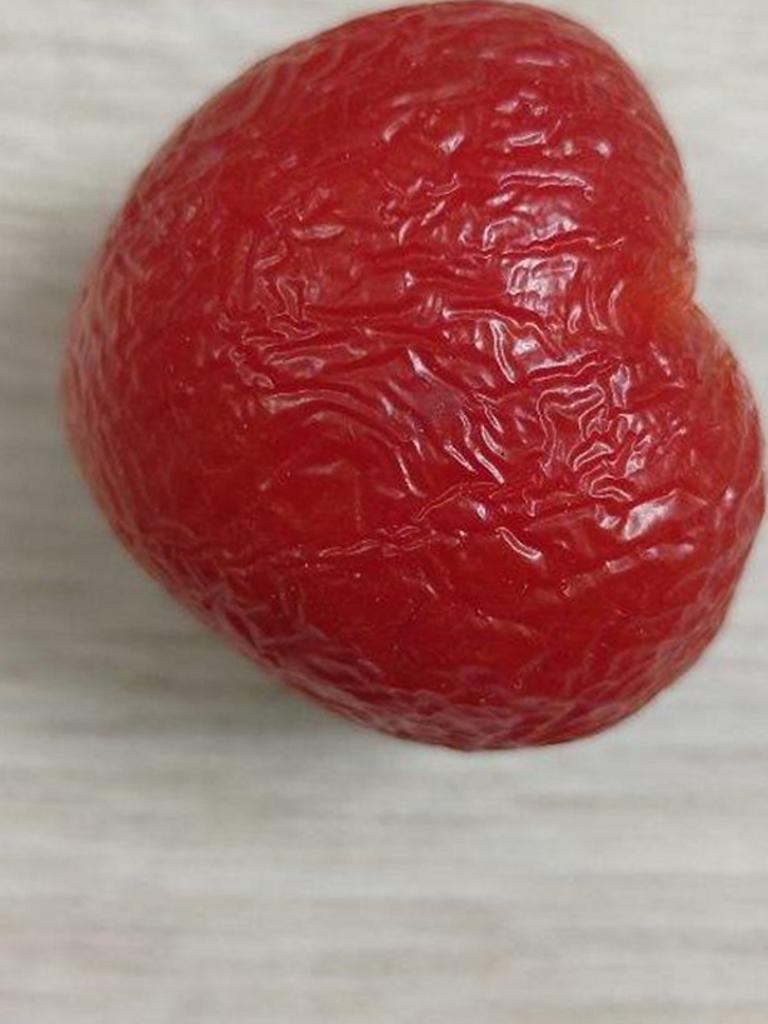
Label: Rotten